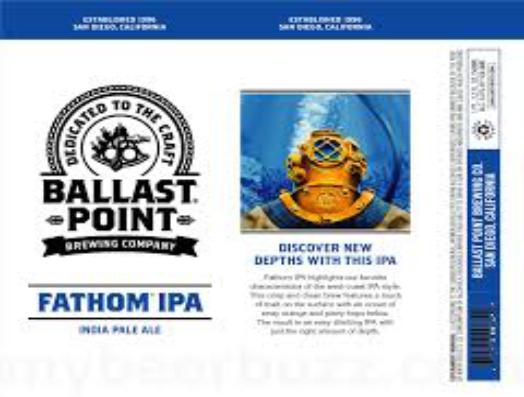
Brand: Ballast Point
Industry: Food